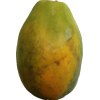
Label: papaya